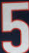
Number: 5